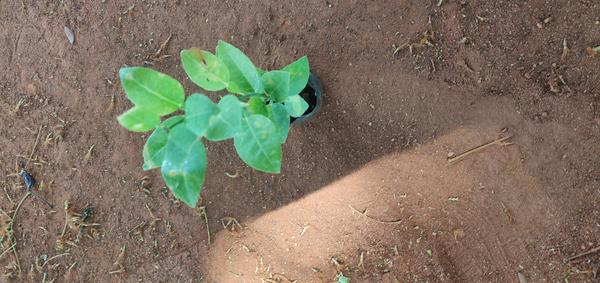
Plant: Lemon